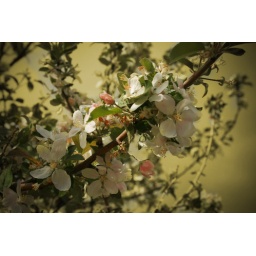
apple tree blossoming in spring, just the smell of the flower is amazing never mind the fruit...